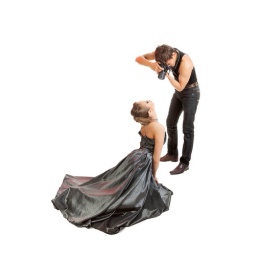
Young adult female Caucasian model being photographed in studio by young male photographer.